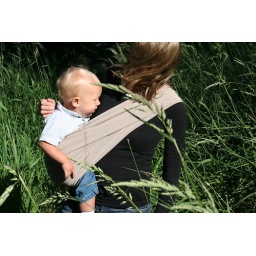
Liam and Carrie in the brown bag pouch